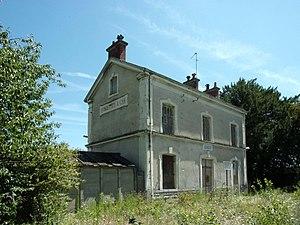
L'ancienne gare SNCF de Fondettes - Saint-Cyr
Fondettes est une commune française du département d'Indre-et-Loire en région Centre-Val de Loire.